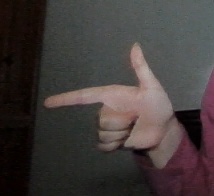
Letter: yaa